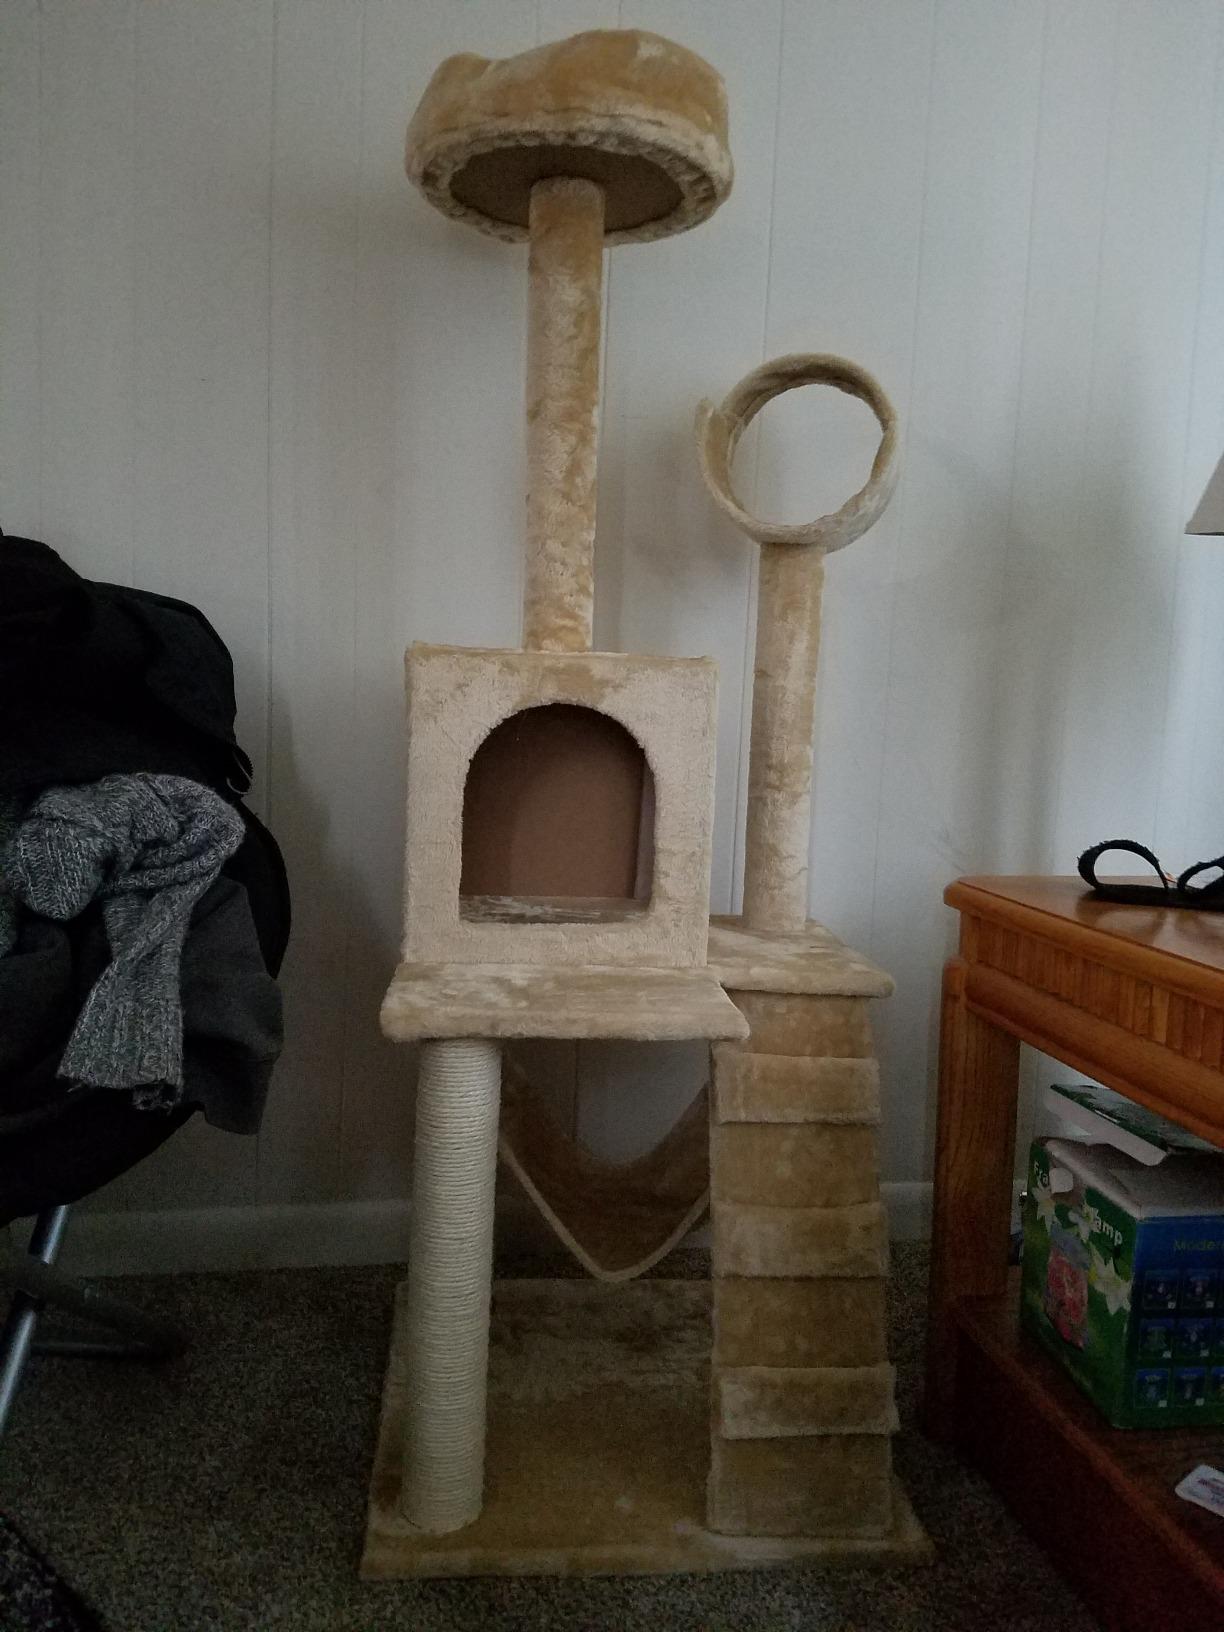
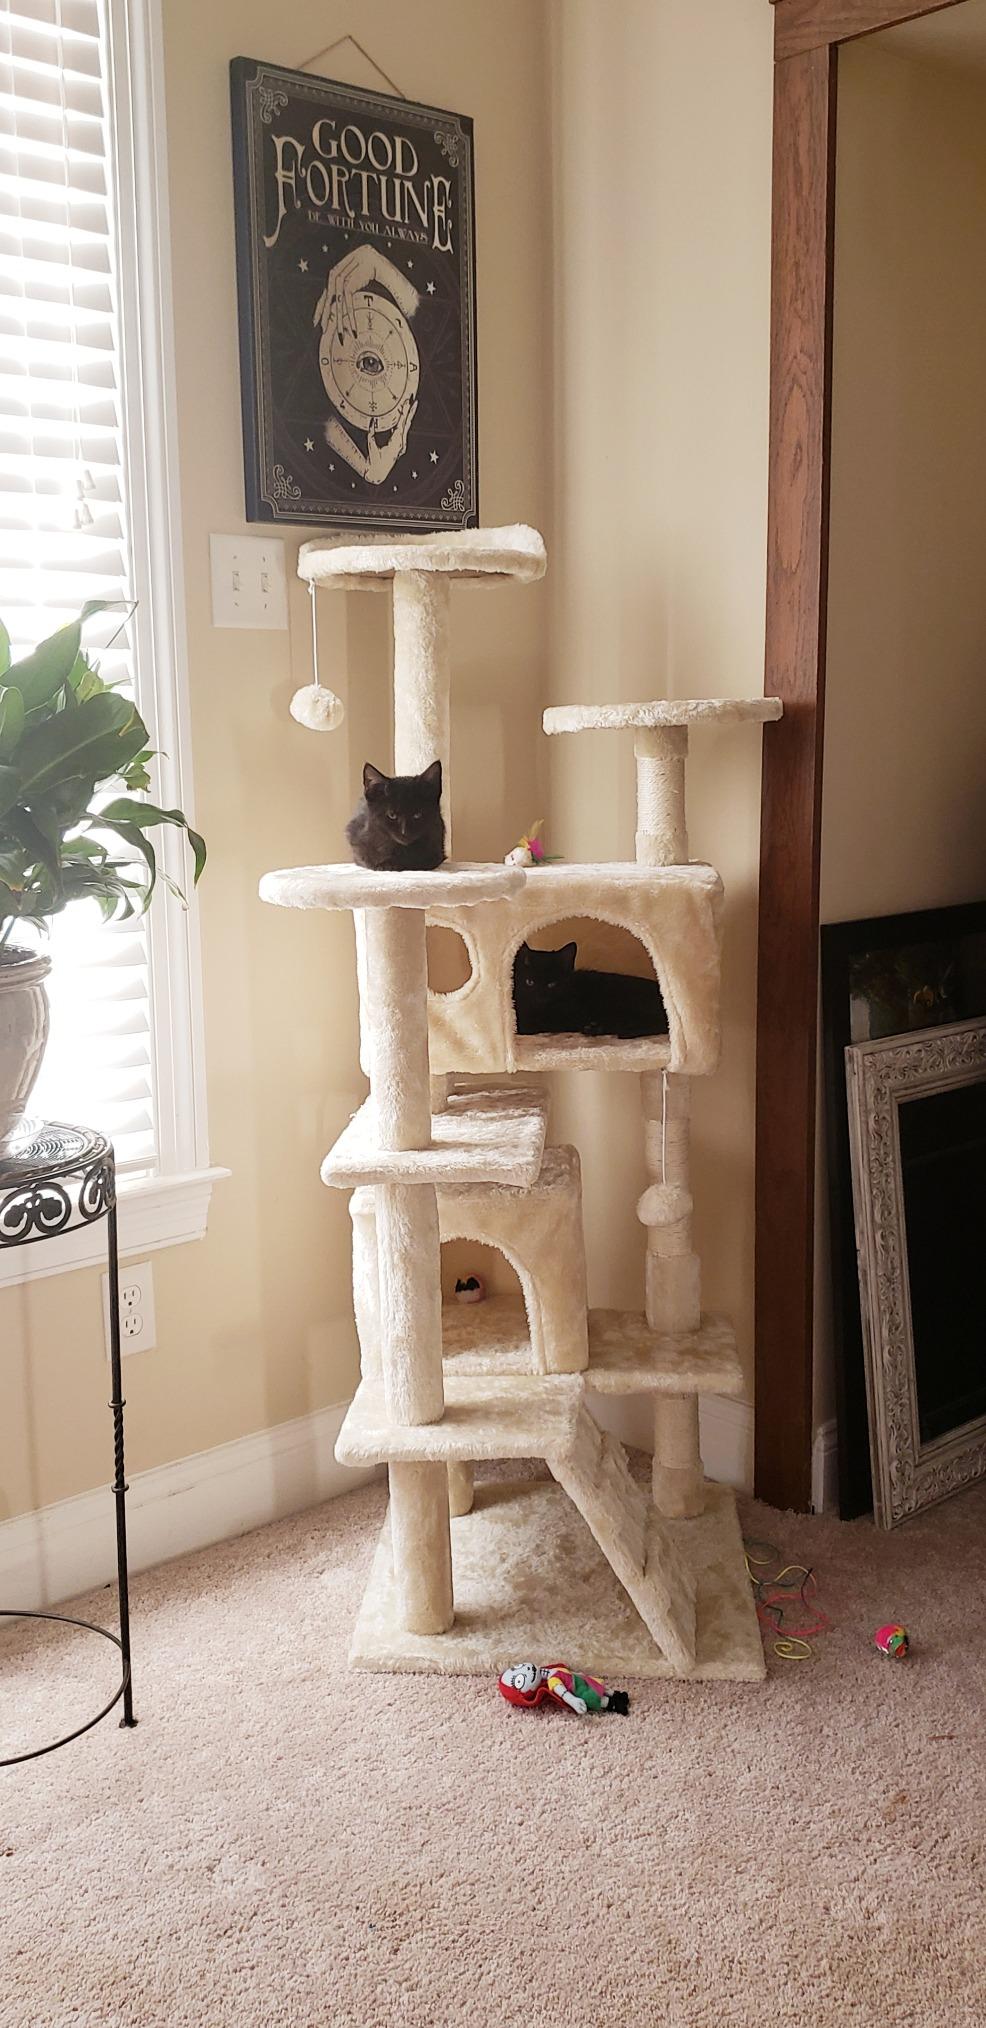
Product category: items_cat tree
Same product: no